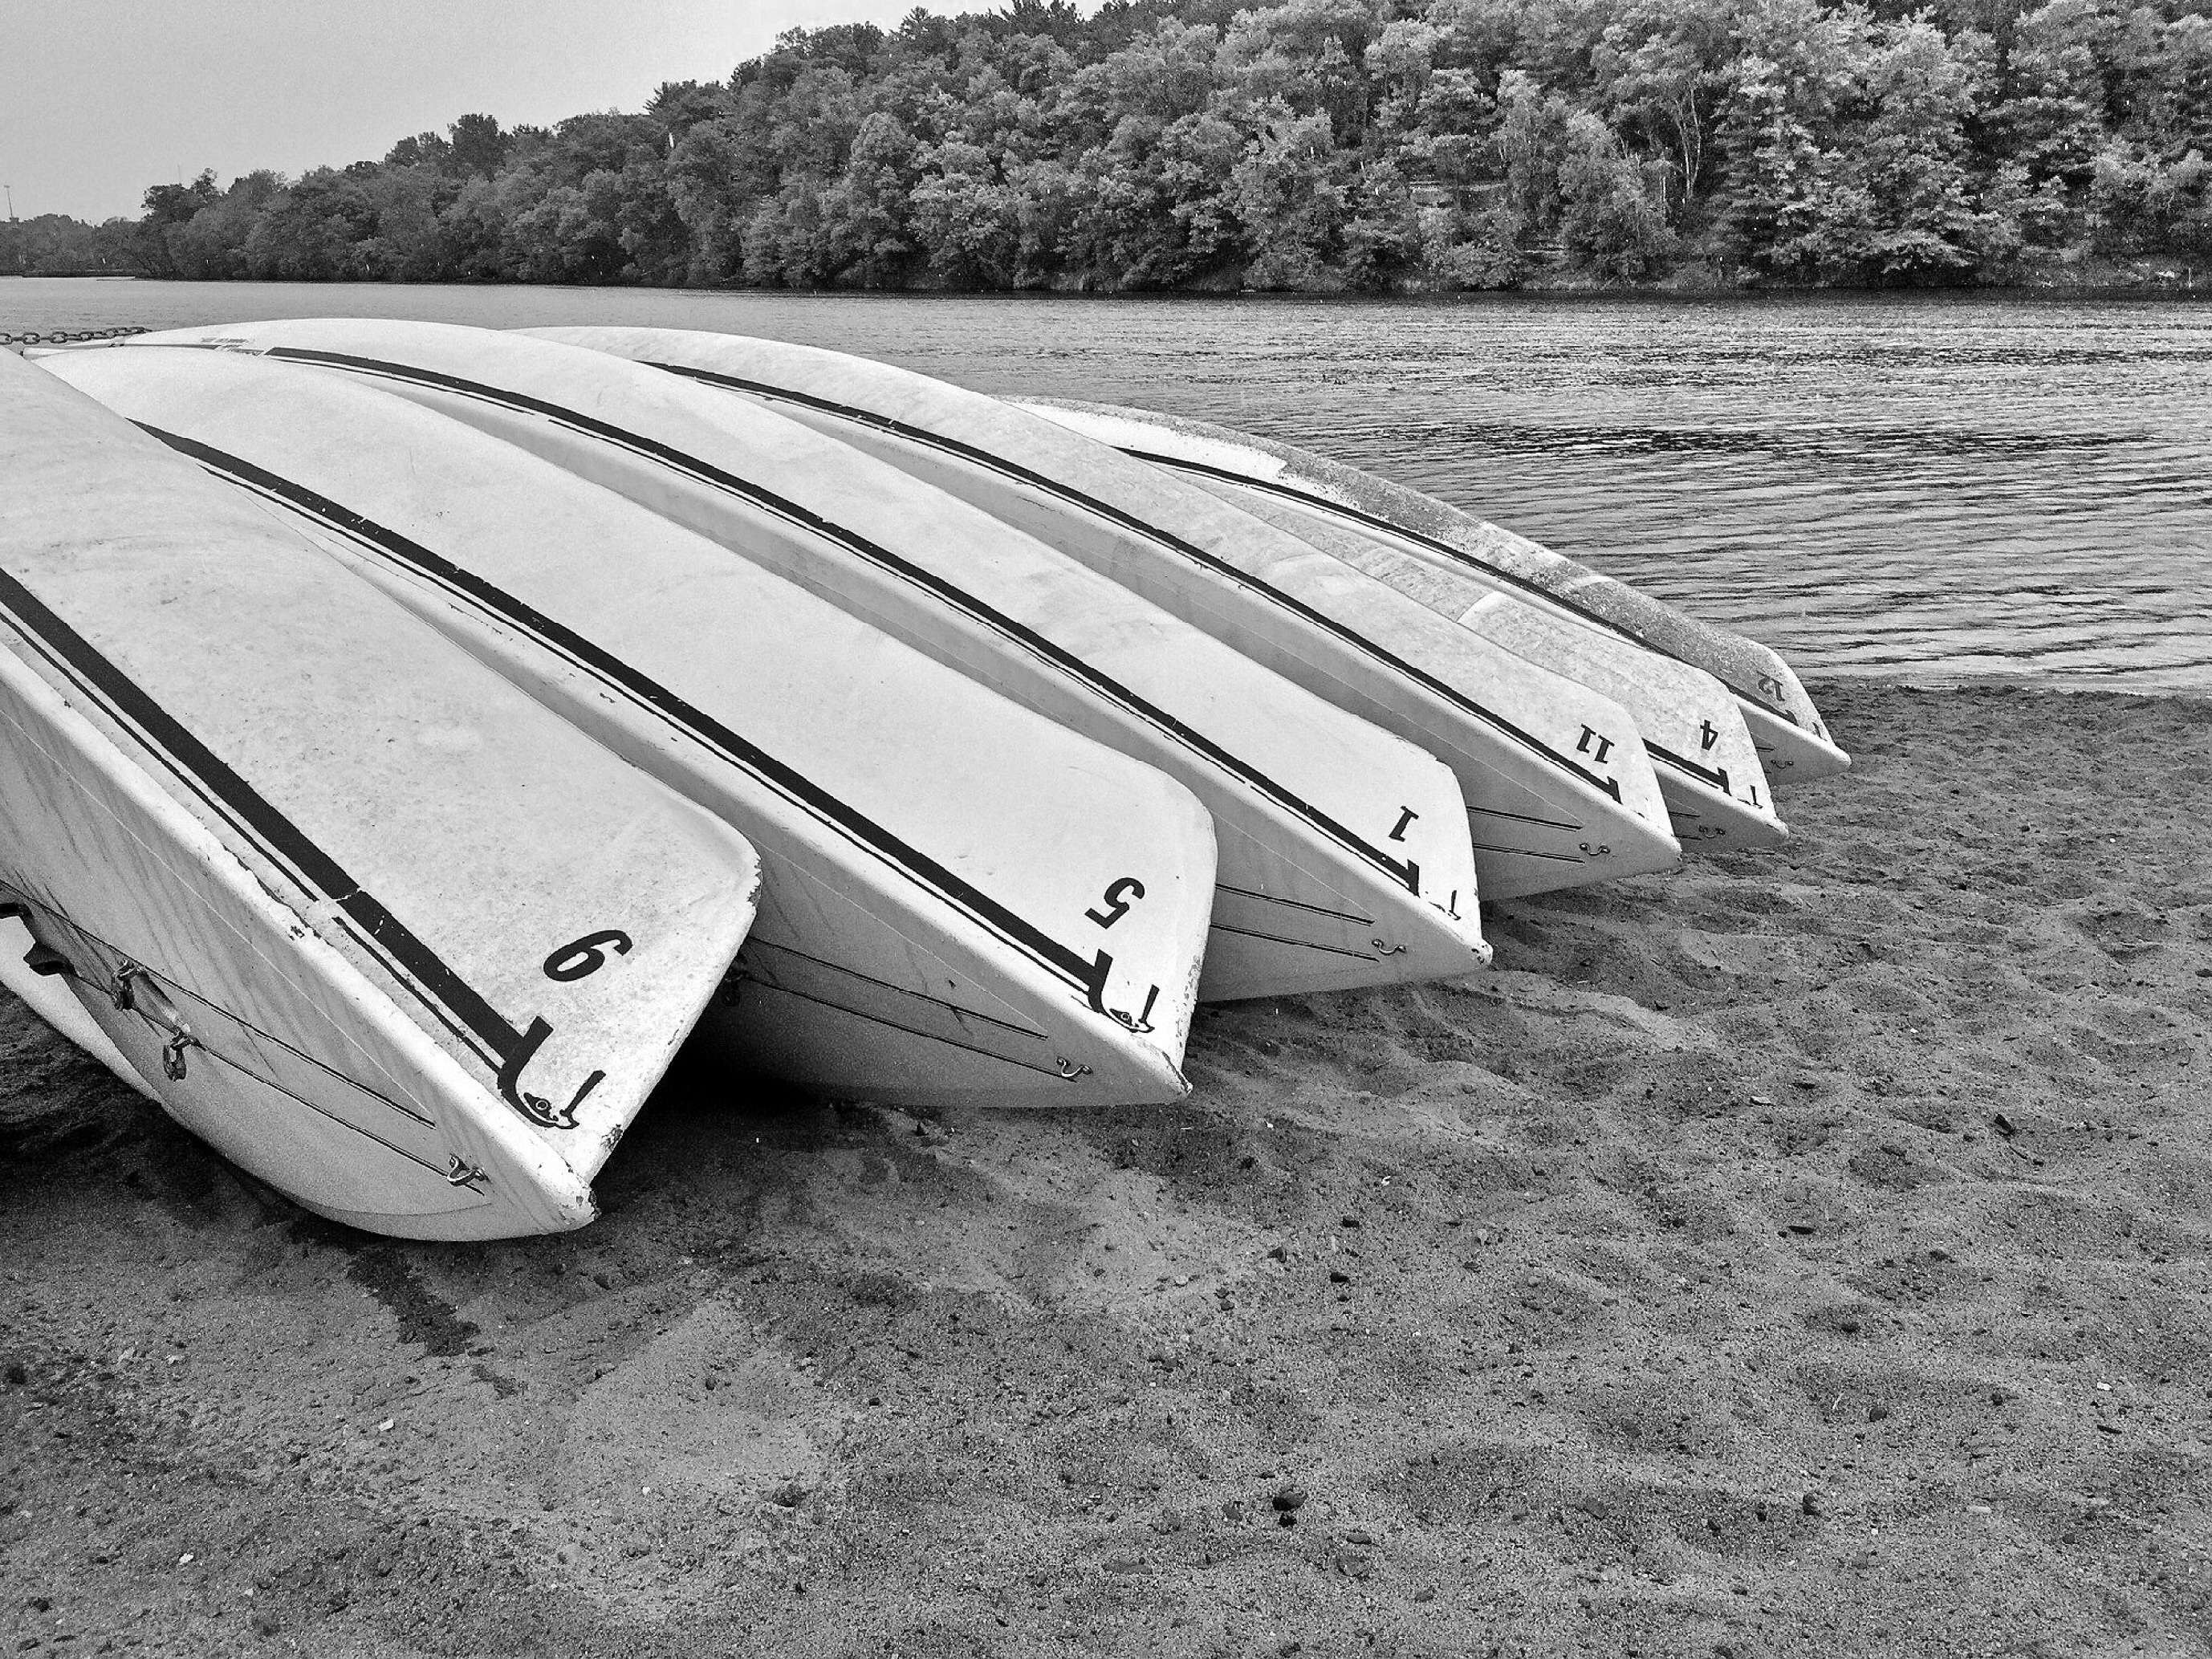
water, wing, black and white, white, boat, car, lake, airplane, aircraft, vehicle, aviation, surfboard, monochrome, boats, monochrome photography, atmosphere of earth, surfing equipment and supplies